History of anthropometry

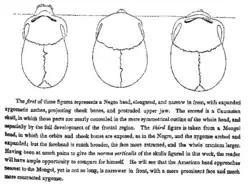
An 1839 drawing by Samuel George Morton of "a Negro head …, a Caucasian skull …, a Mongol head"

In "Crania Americana" Morton claimed that Caucasians had the biggest brains, averaging 87 cubic inches, Indians were in the middle with an average of 82 cubic inches and Negroes had the smallest brains with an average of 78 cubic inches. In 1873 Paul Broca (1824–1880) found the same pattern described by Samuel Morton's "Crania Americana" by weighing brains at autopsy. Other historical studies alleging a Black–White difference in brain size include Bean (1906), Mall, (1909), Pearl, (1934) and Vint (1934). But in Germany Rudolf Virchow's study led him to denounce "Nordic mysticism" in the 1885 Anthropology Congress in Karlsruhe. Josef Kollmann, a collaborator of Virchow, stated in the same congress that the people of Europe, be them German, Italian, English or French, belonged to a "mixture of various races," furthermore declaring that the "results of craniology" led to "struggle against any theory concerning the superiority of this or that European race". Virchow later rejected measure of skulls as legitimate means of taxonomy. Paul Kretschmer quoted an 1892 discussion with him concerning these criticisms, also citing Aurel von Törok's 1895 work, who basically proclaimed the failure of craniometry.